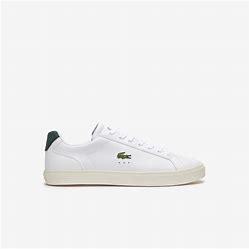
Brand: Lacoste
Model: 100